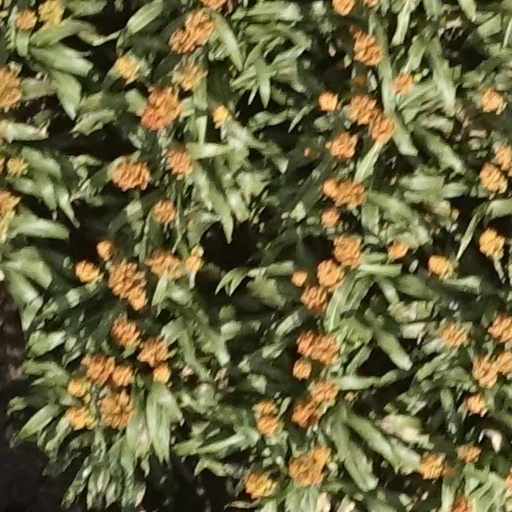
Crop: sorghum